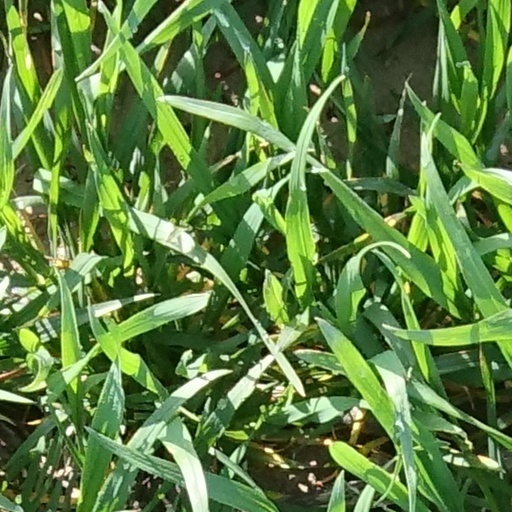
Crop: wheat